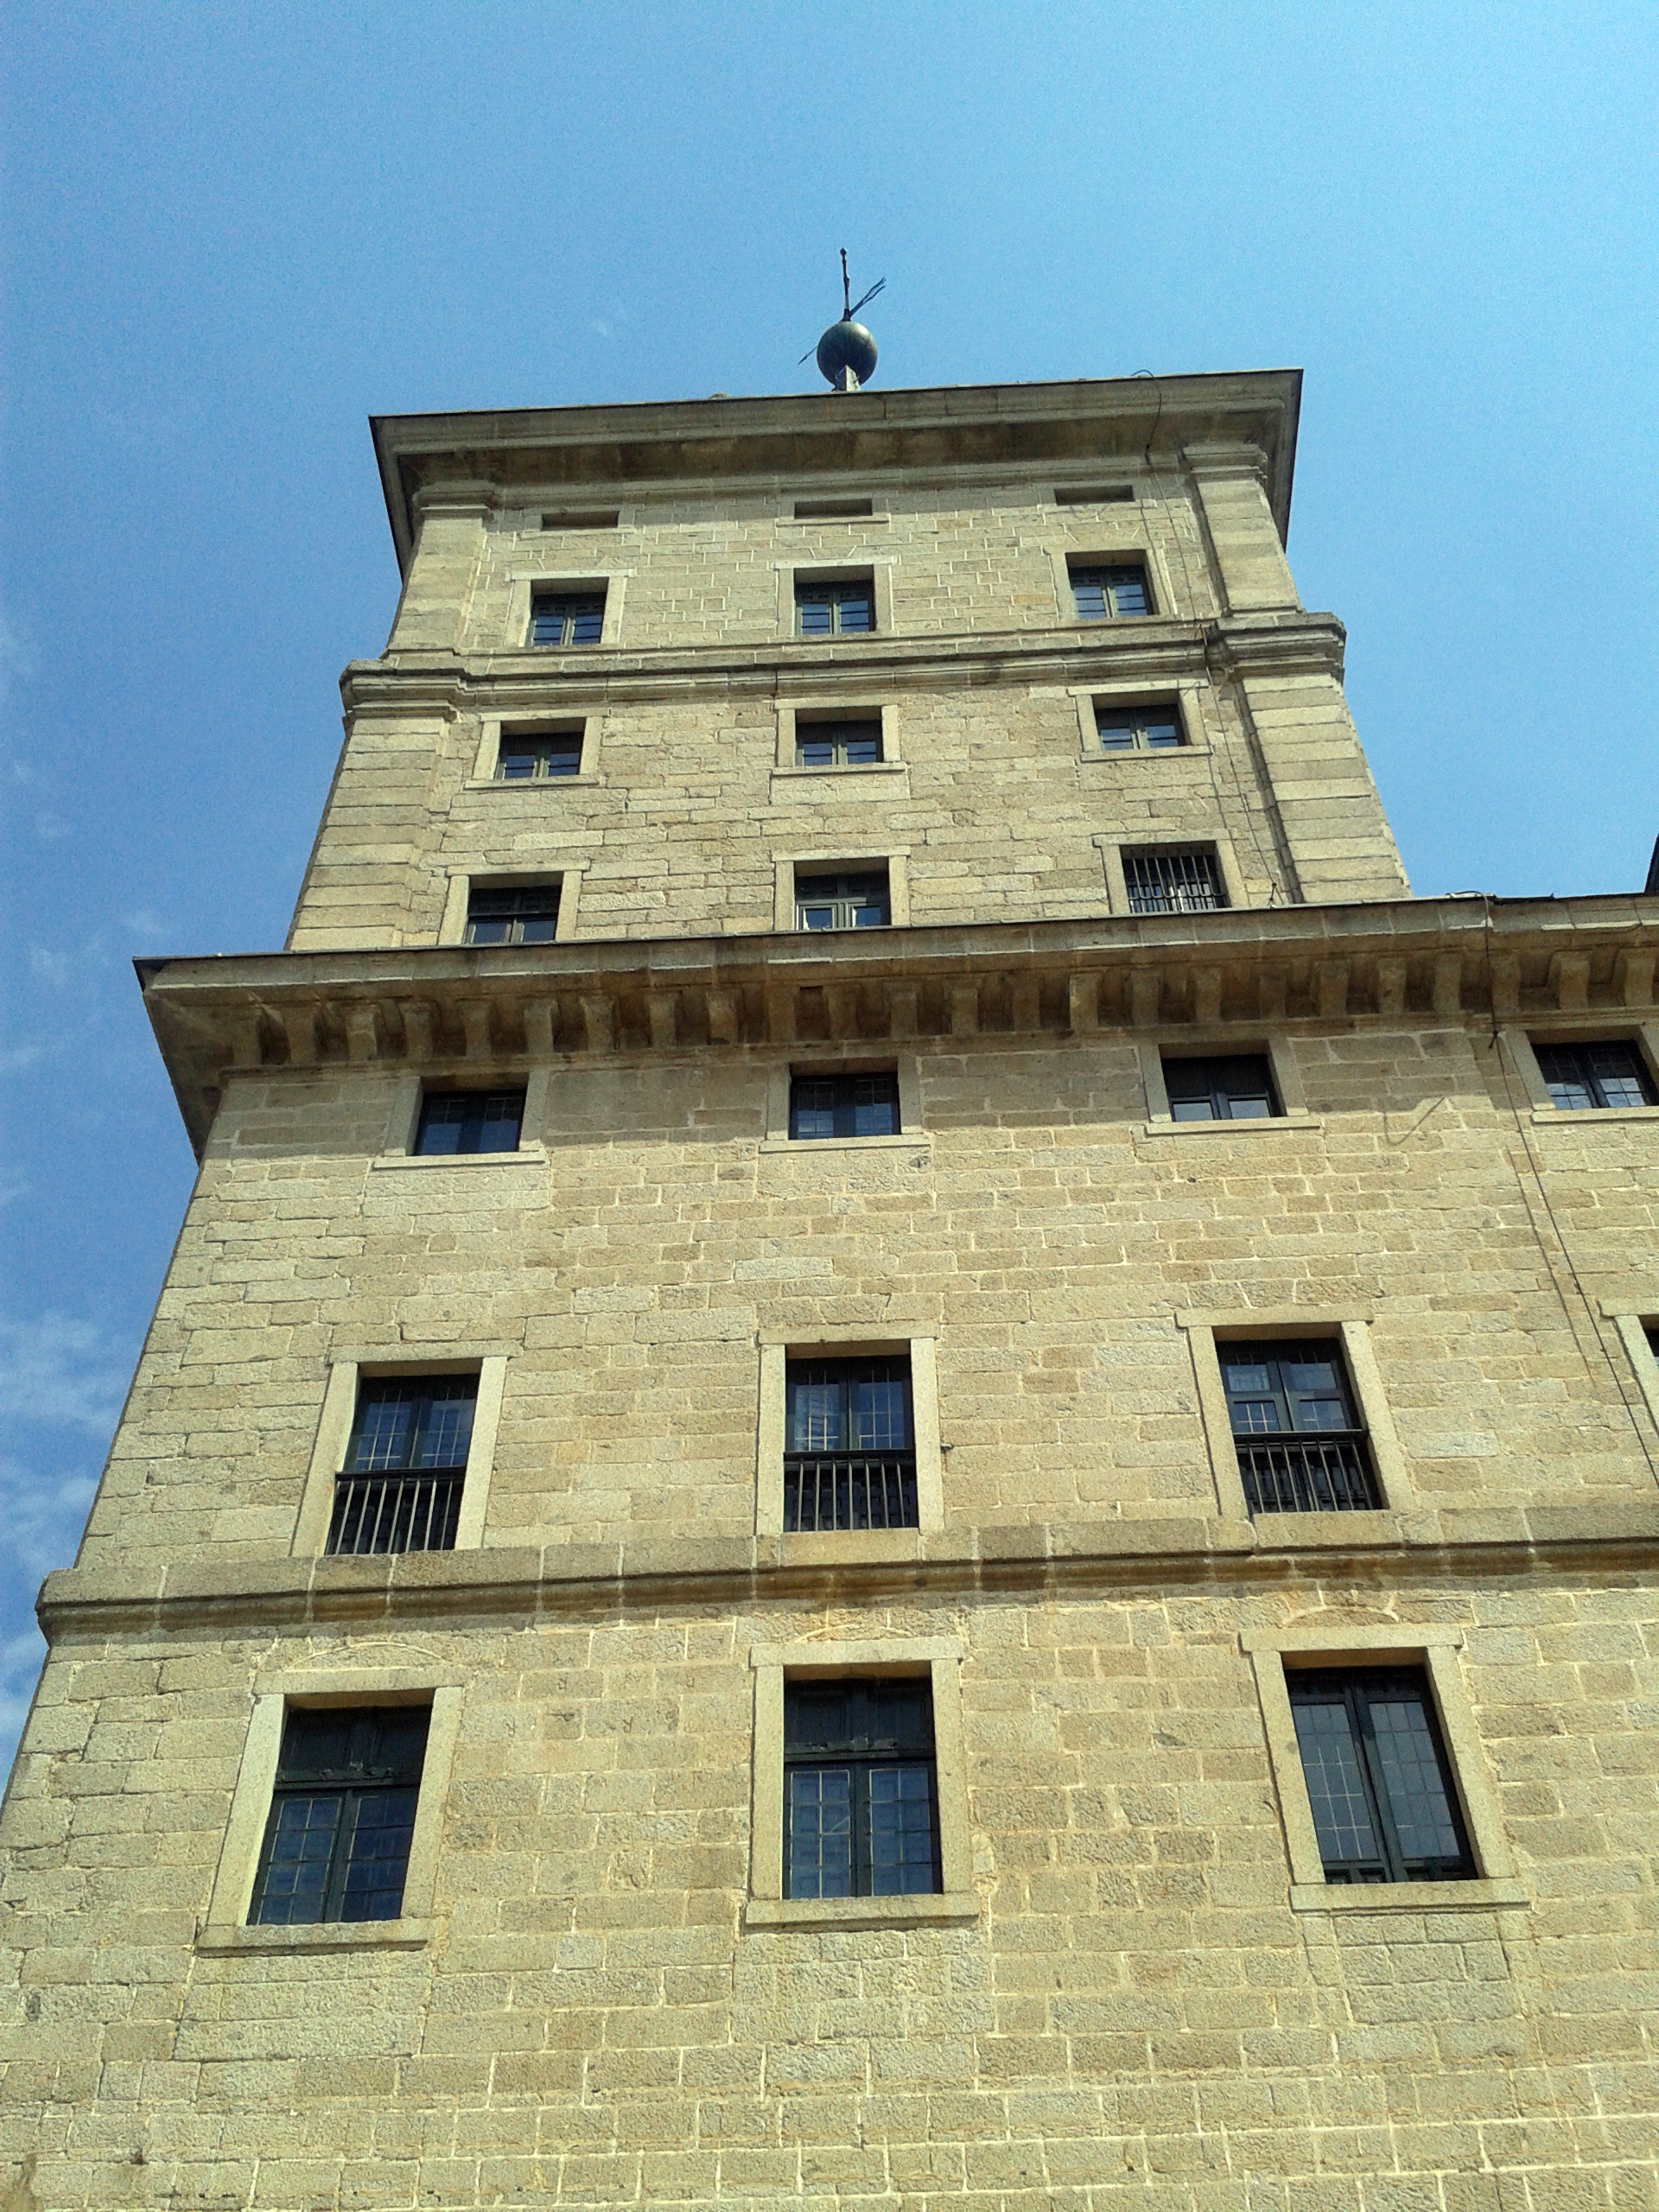
architecture, house, window, roof, building, tower, facade, monastery, dump, heritage, san lorenzo